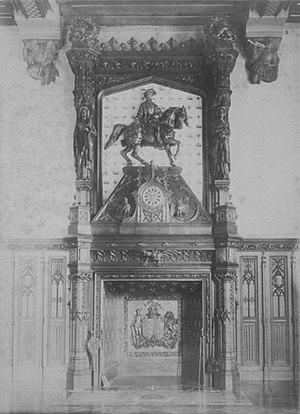
Carte postale ancienne illustrant la cheminée du grand salon du château de Challain, Maine-et-Loire, France.
Le château de Challain-la-Potherie, situé dans la commune française de Challain-la-Potherie en Maine-et-Loire, a été construit de 1847 à 1854 dans le style néo-gothique alors en vogue parmi l'aristocratie française. Son architecte, René Hodé, a dessiné beaucoup d'autres châteaux du même style en Anjou, mais Challain demeure le plus imposant. Sa taille et son allure lui valent le surnom de « petit Chambord » ou de « Chambord angevin ».